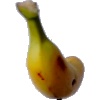
Label: Banana Lady Finger 1